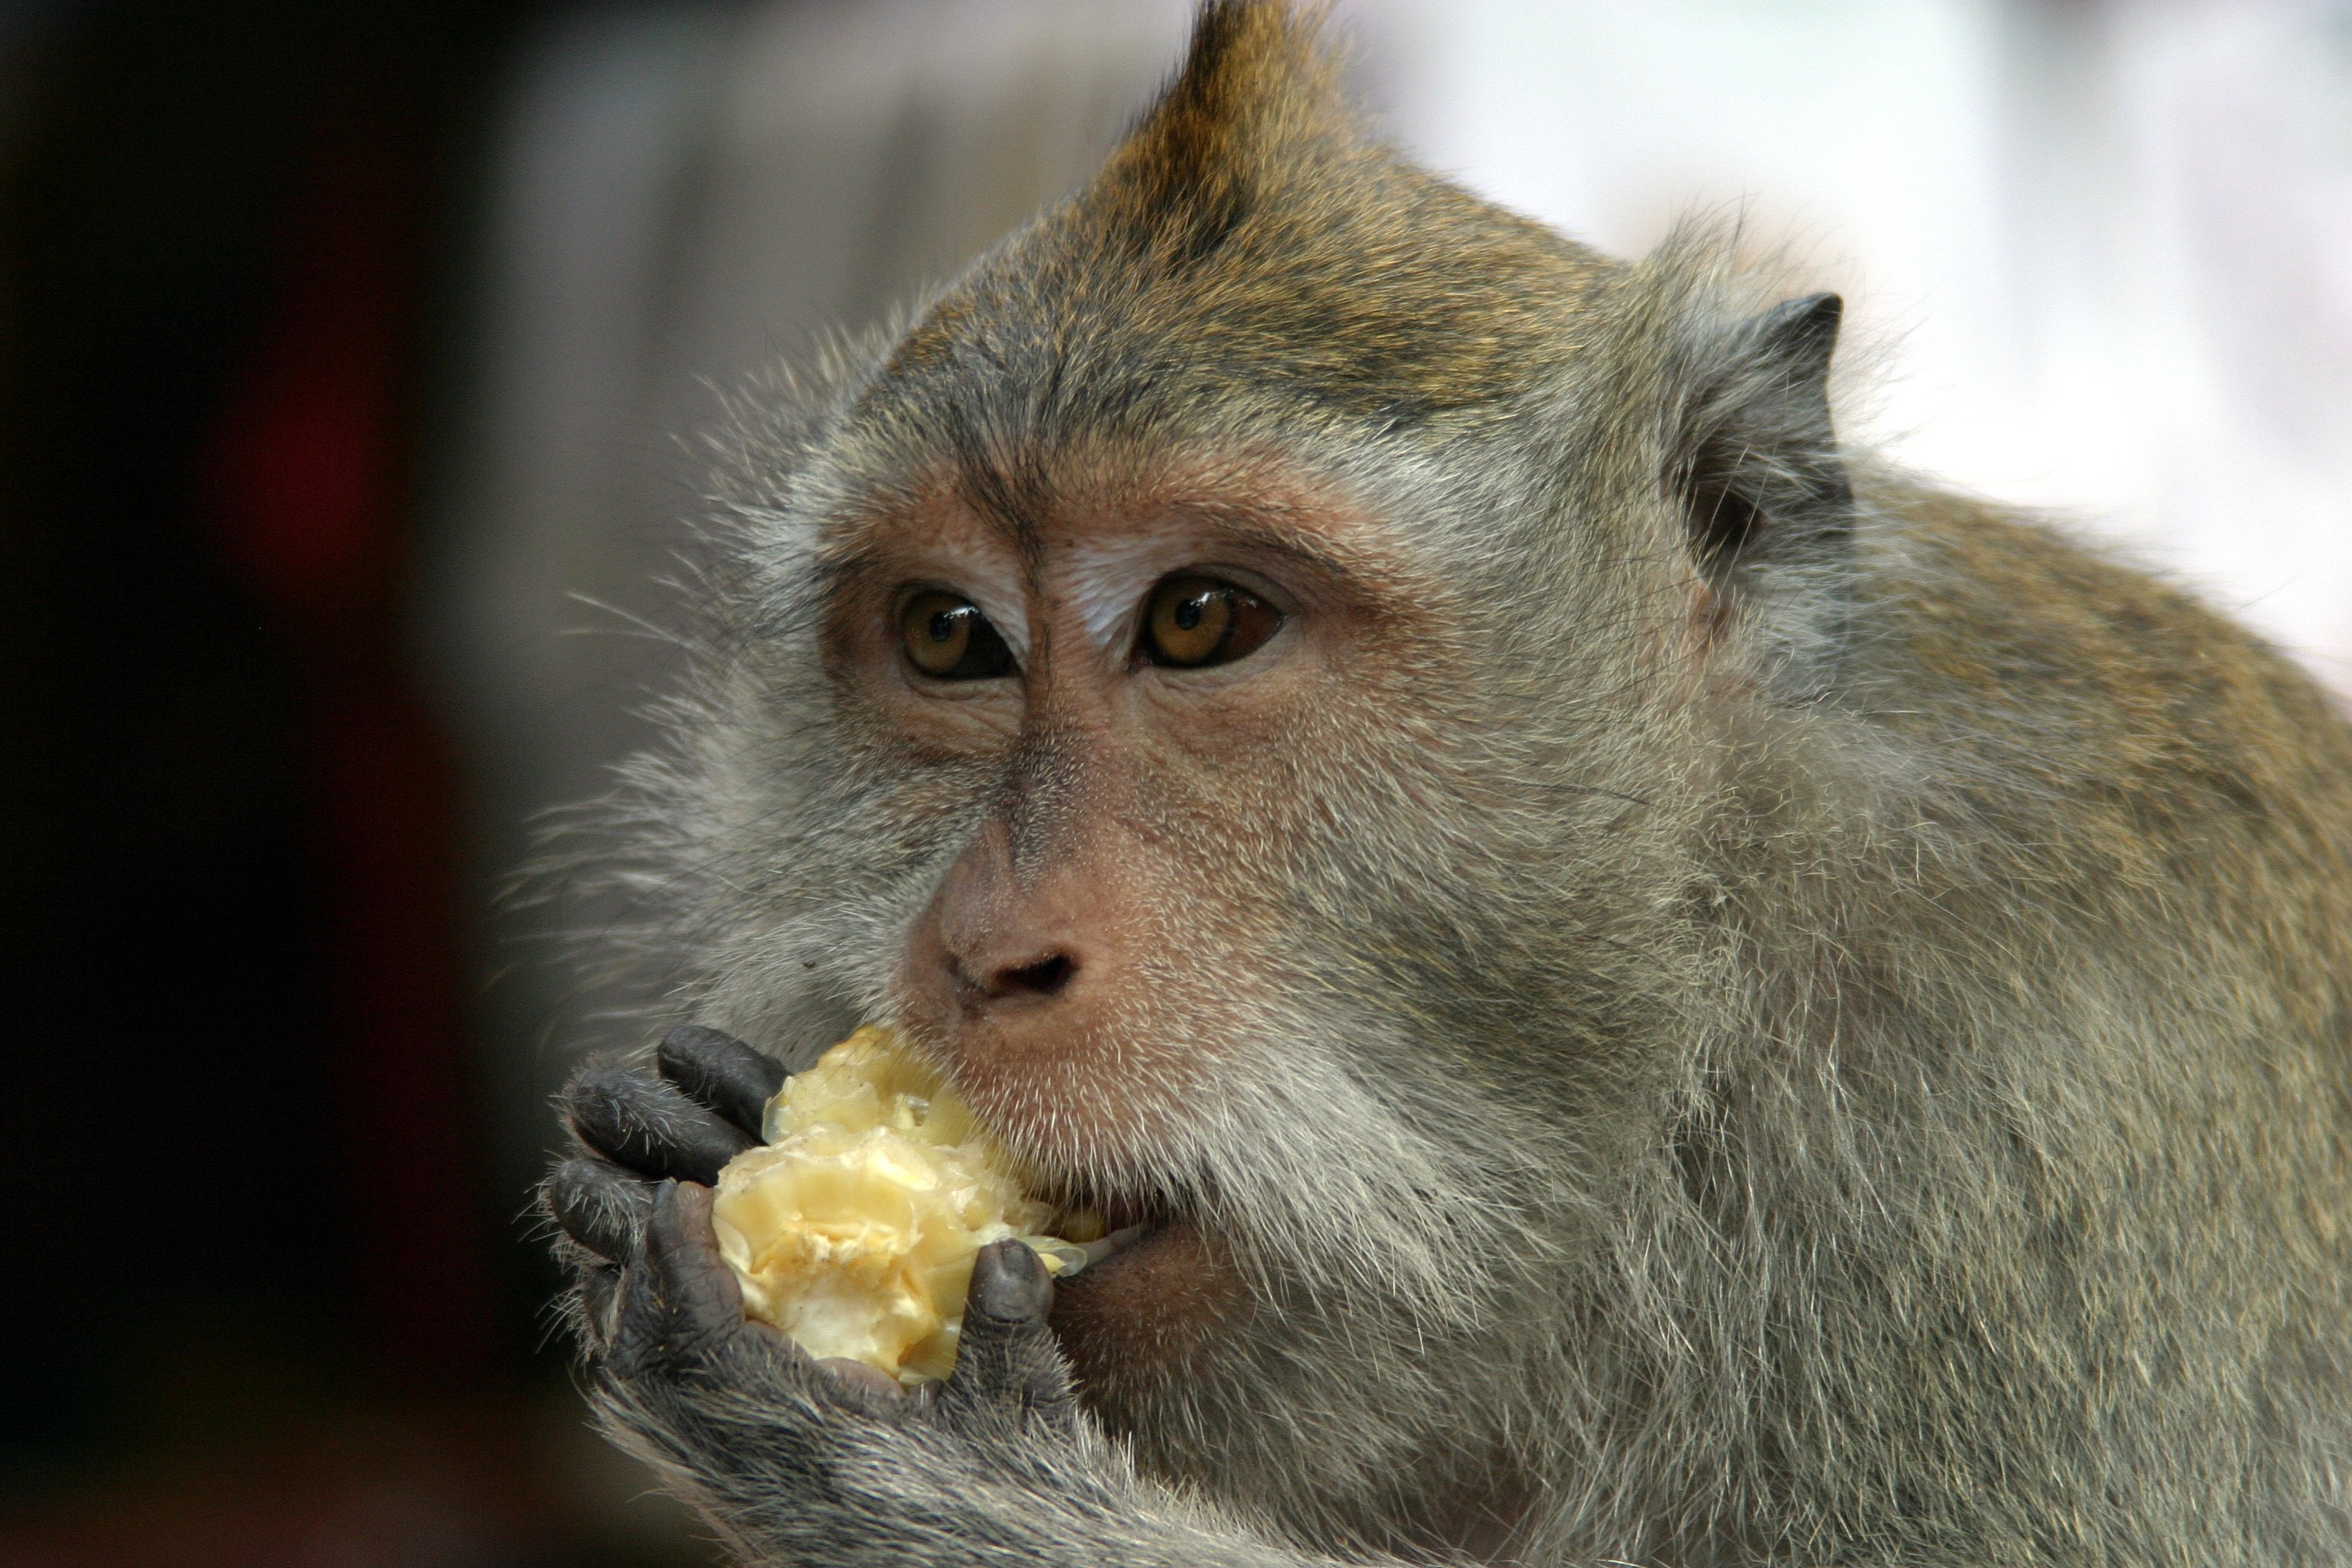
nature, animal, wildlife, mammal, monkey, fauna, primate, close up, vertebrate, bali, macaque, old world monkey, new world monkey, majomerd